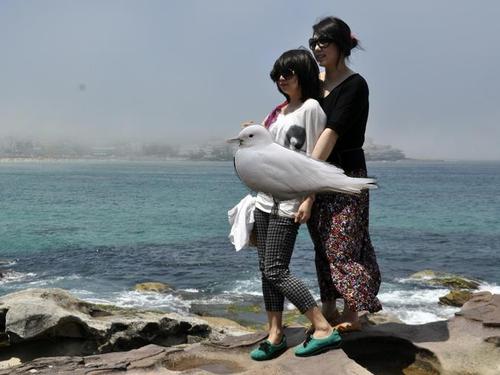
Bird species: Ivory_Gull
Bird type: waterbird
Background: water